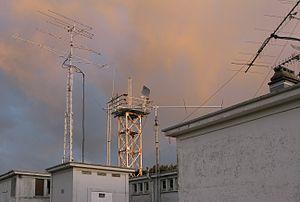
Station radioamateur F6KPL en Normandie près de Cherbourg
Le trafic QRP est un mode de communication radioamateur qui consiste à utiliser de faibles puissances d'émission tout en cherchant à augmenter la distance des liaisons. Le terme QRP provient du code Q international utilisé dans les radiocommunications et dans lequel « QRP » et « QRP ? » sont utilisés respectivement pour demander à un correspondant de réduire sa puissance ou pour lui demander : « dois-je réduire ma puissance ? ». Le contraire de QRP est QRO ou trafic à grande puissance.